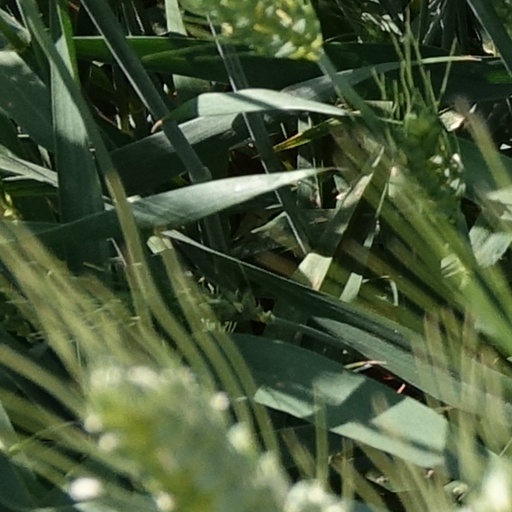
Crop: wheat